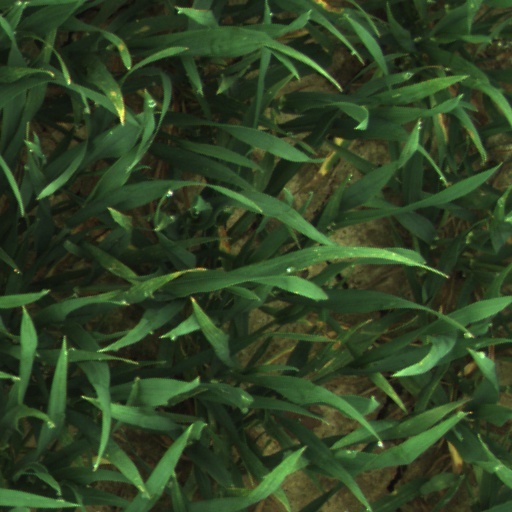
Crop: wheat